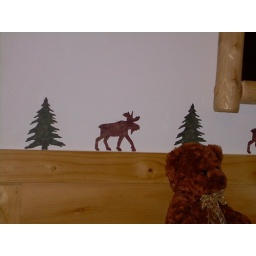
The cute border on the wall of our cabin in Gatlinburg, Tennessee.